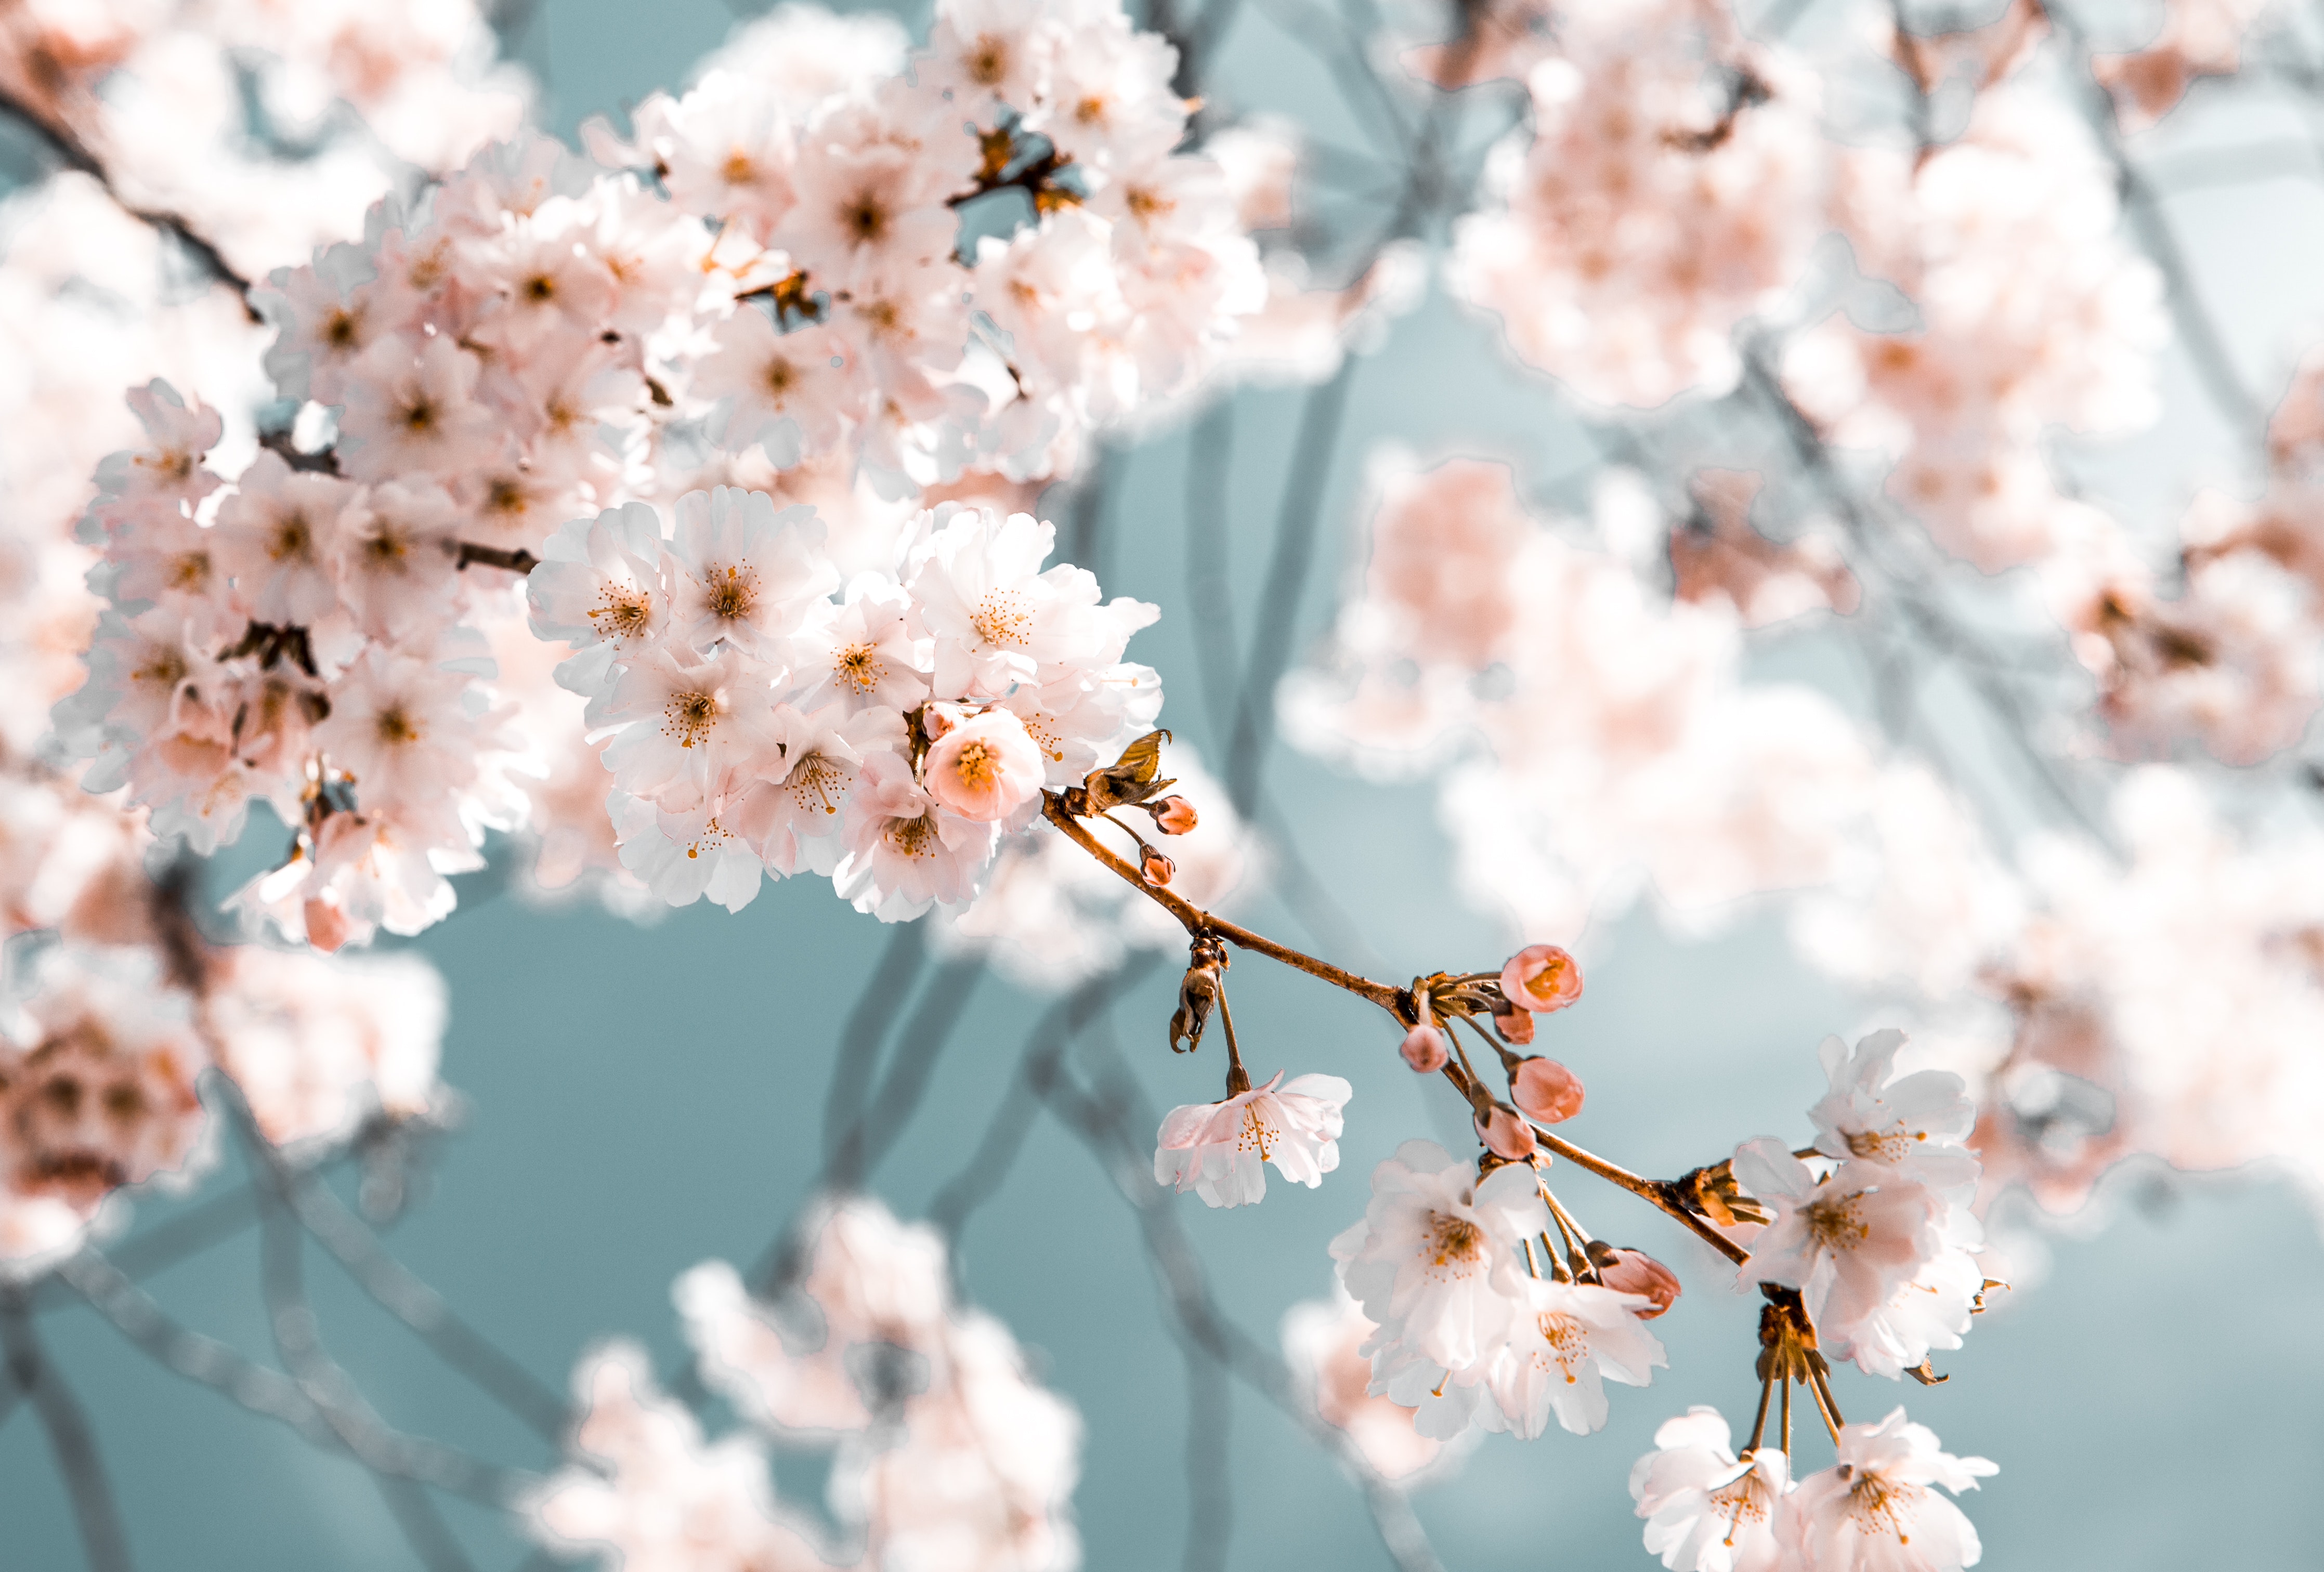
flowers, flower, daytime, branch, petal, twig, natural landscape, flowering plant, beauty, tree, blossom, plant, spring, stock photography, sky, plant stem, prunus, cherry blossom, macro photography